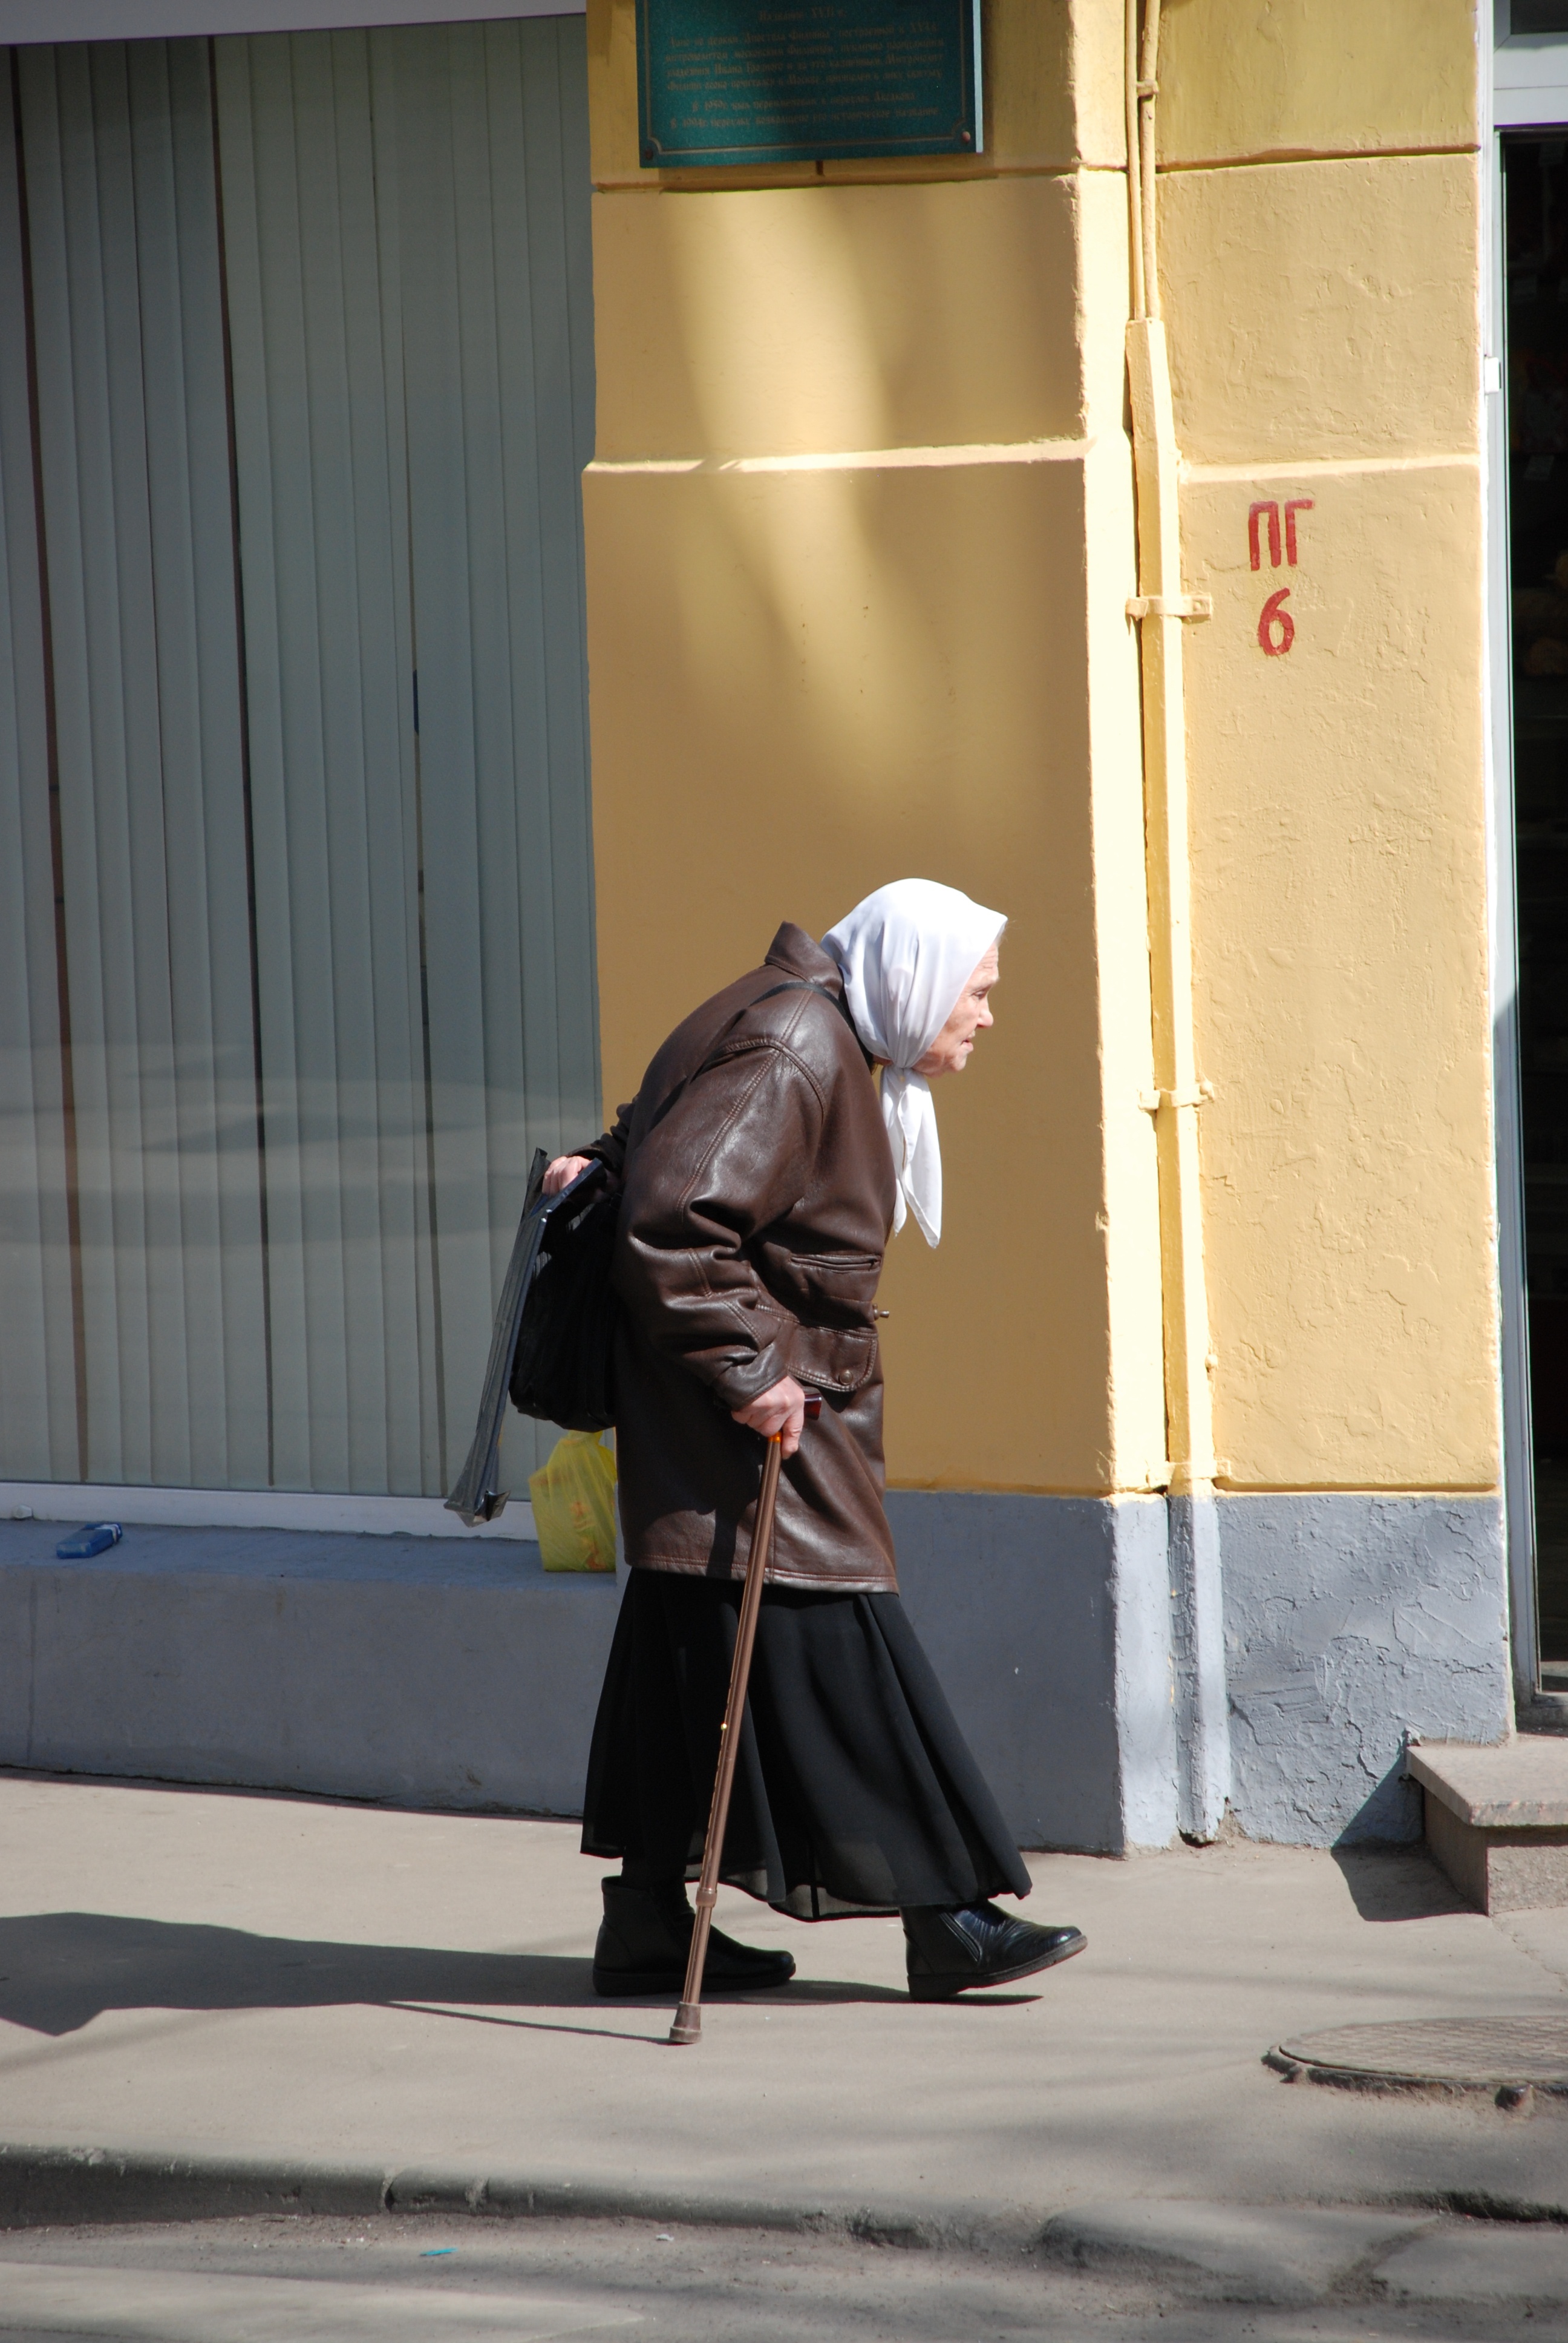
man, people, woman, road, street, city, male, spring, color, fashion, nikon, clothing, black, lady, performance art, candid, cool image, women, infrastructure, photograph, moscow, russia, d80, costume, moskau, 18135mmf3556g, nikond80, moscou, human positions